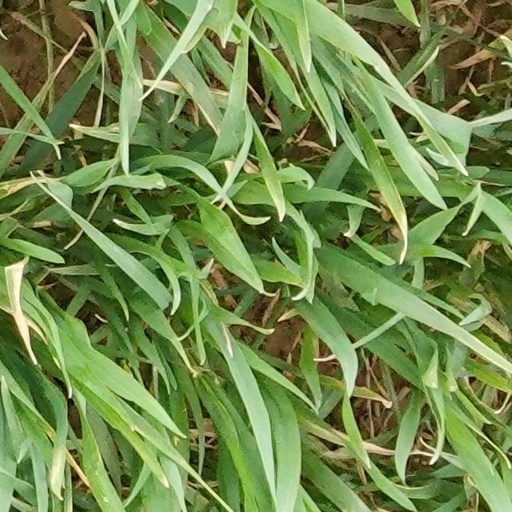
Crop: wheat